Way of the Patriarchs

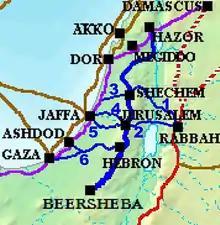
Roads across the Way of the Patriarchs (blue):1–Sunset Road2–Red Ascent3–Aphek Ascent4–Beit Horon Ascent5–Ayalon Road6–Lachish Road

An important connection was "The Sunset Road" ( "Derech Mevo HaShemesh") leading from The King's Highway, crossing the Jordan River at the location of today's Adam Bridge (Jisr Damiat) and ascending through the Tirtza Valley (Wadi Al Fara) to Mount Gerizim and Shechem. Today's eastern leg of Route 57 roughly follows the ancient track.